South Yorkshire Transport

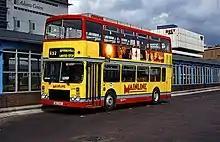
Mainline Dennis Dominator at Sheffield Interchange

South Yorkshire Transport began the process of branding its operations to 'Mainline' in June 1989, adopting a predominantly yellow livery with regional identifiers for its Sheffield, Doncaster and Rotherham divisions initially as route branding. These regional identifiers were then dropped in 1992 and the Mainline name was adopted across the company in a £750,000 pre-privatisation publicity drive, with a new red and yellow livery combining the blue and silver elements of the Doncaster and Rotherham liveries being introduced to the bus fleet. On 7 June 1993, prior to South Yorkshire Transport's sale into privatisation, the company was renamed 'Mainline Group Ltd'.